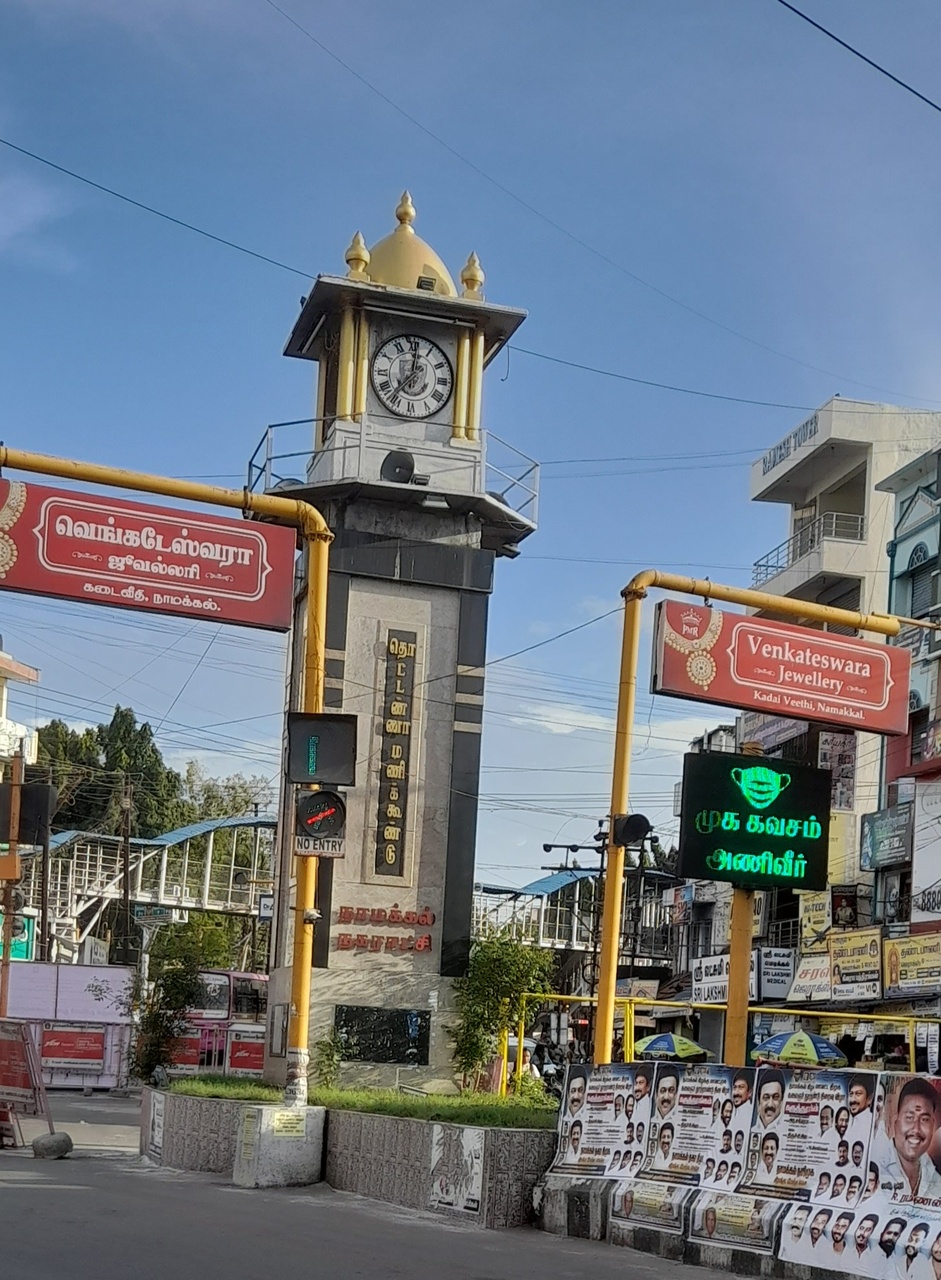
Clock Tower.